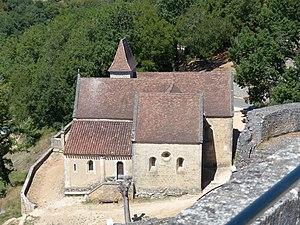
Château de Bonaguil. Saint-Front-sur-Lémance (Lot-et-Garonne). La chapelle vue du château.
Le château de Bonaguil est situé en France, sur la commune de Saint-Front-sur-Lémance en Lot-et-Garonne à la charnière du Périgord et du Quercy, mais il est la propriété de la commune de Fumel. Le château est classé monument historique par liste en 1862, la chapelle le 12 avril 1963.